Elver Eating World Championships

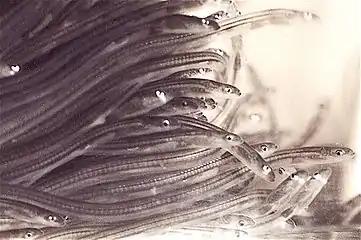
Live elvers

Elvers, juvenile European eels, were historically an important foodstuff in the Severn Valley. They arrive from the spawning grounds in the Sargasso Sea every springtime, often carried upstream with the assistance of the Severn bore. They were caught in great quantities and were prized by locals as a freely available source of food. The traditional method of cooking was to fry them alive, which turns the glassy fish white.